Ben Thapa

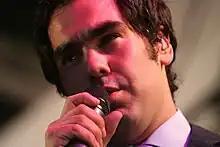
Thapa in 2007

Ben Vishala Thapa (2 March 1982 – 8 September 2024) was an English opera singer, best known as the low tenor in G4 from 2004 to 2018.